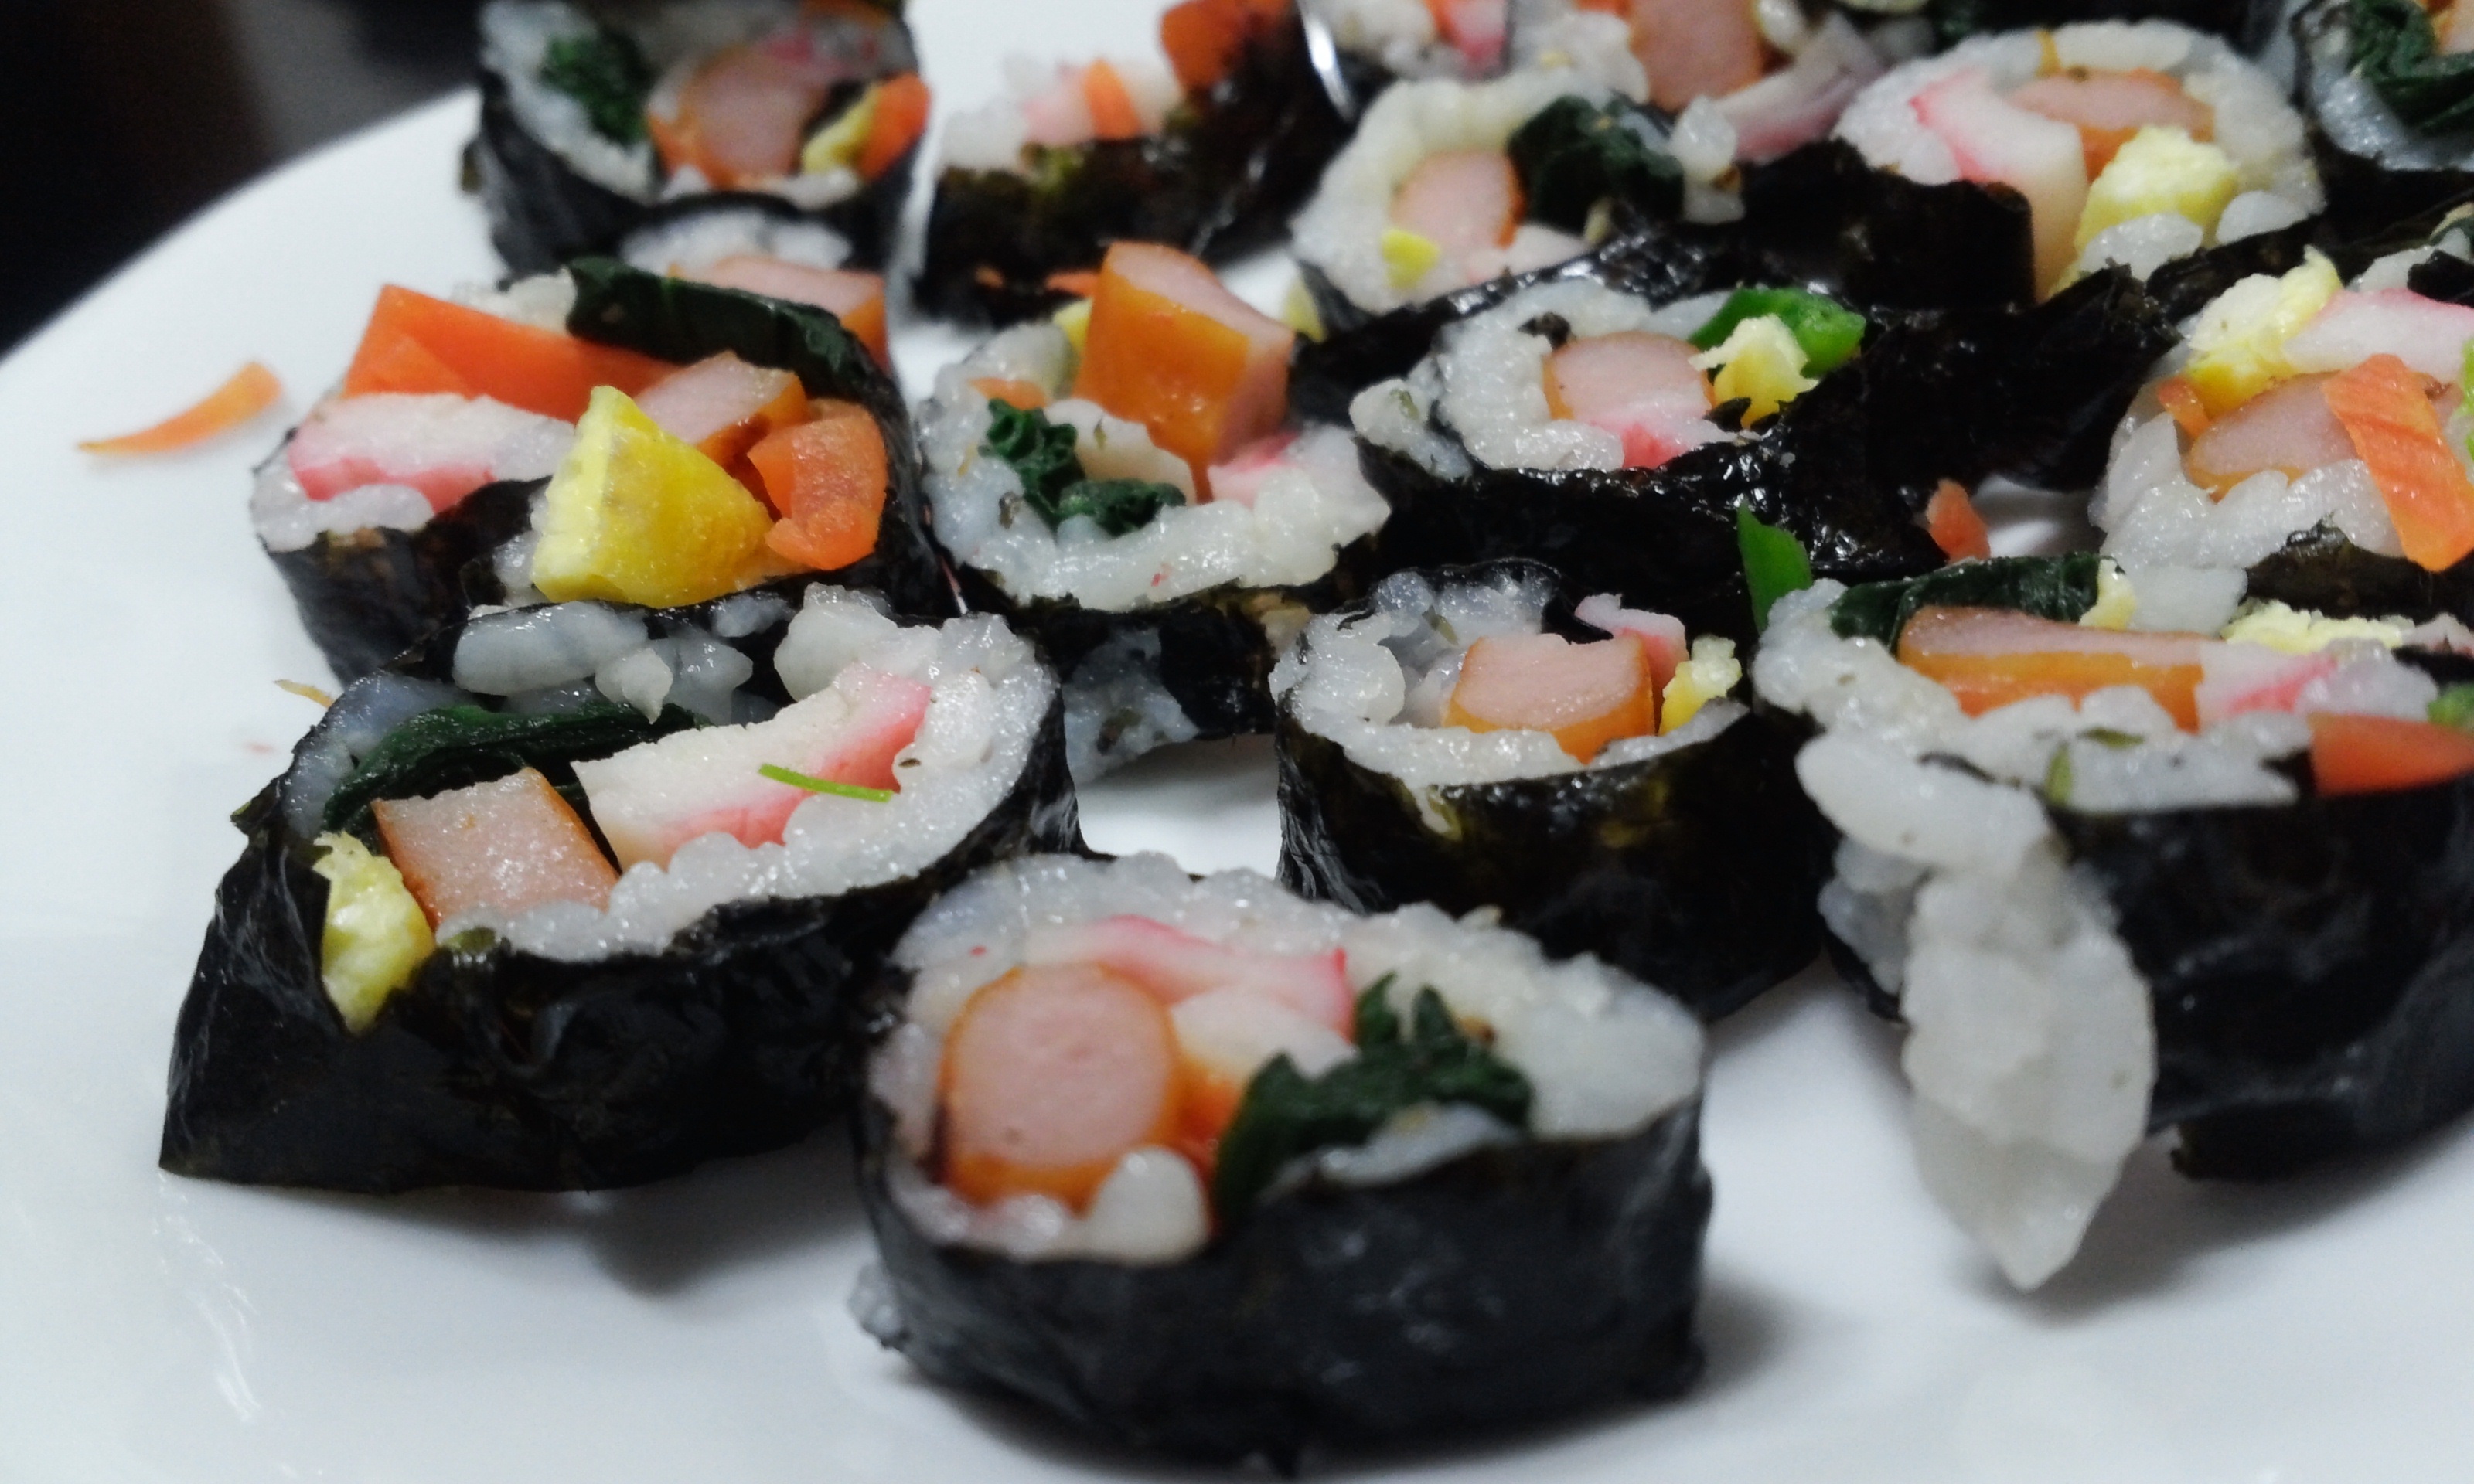
restaurant, dish, food, seaweed, cuisine, asian food, sushi, algae, japanese cuisine, kim rice, gimbap, california roll